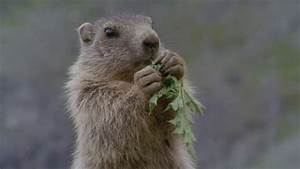
Label: scoiattolo